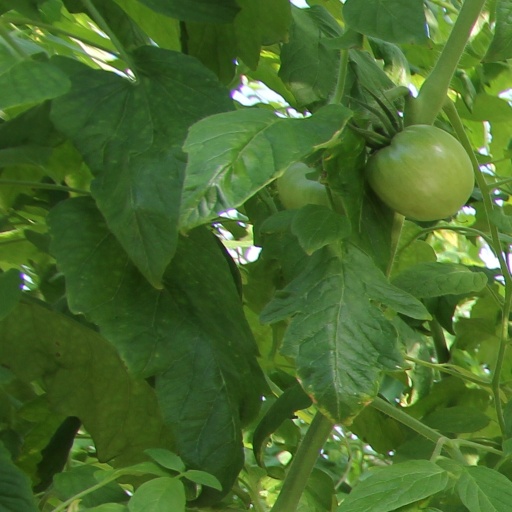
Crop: tomato